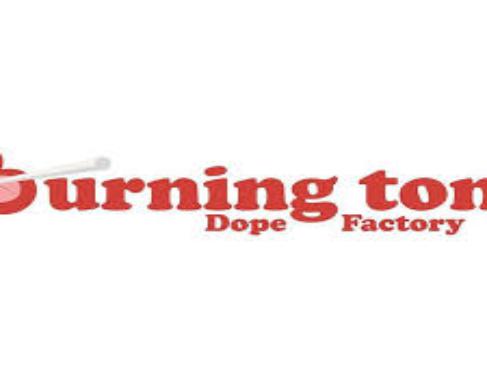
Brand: Burlington Coat Factory
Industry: Clothes